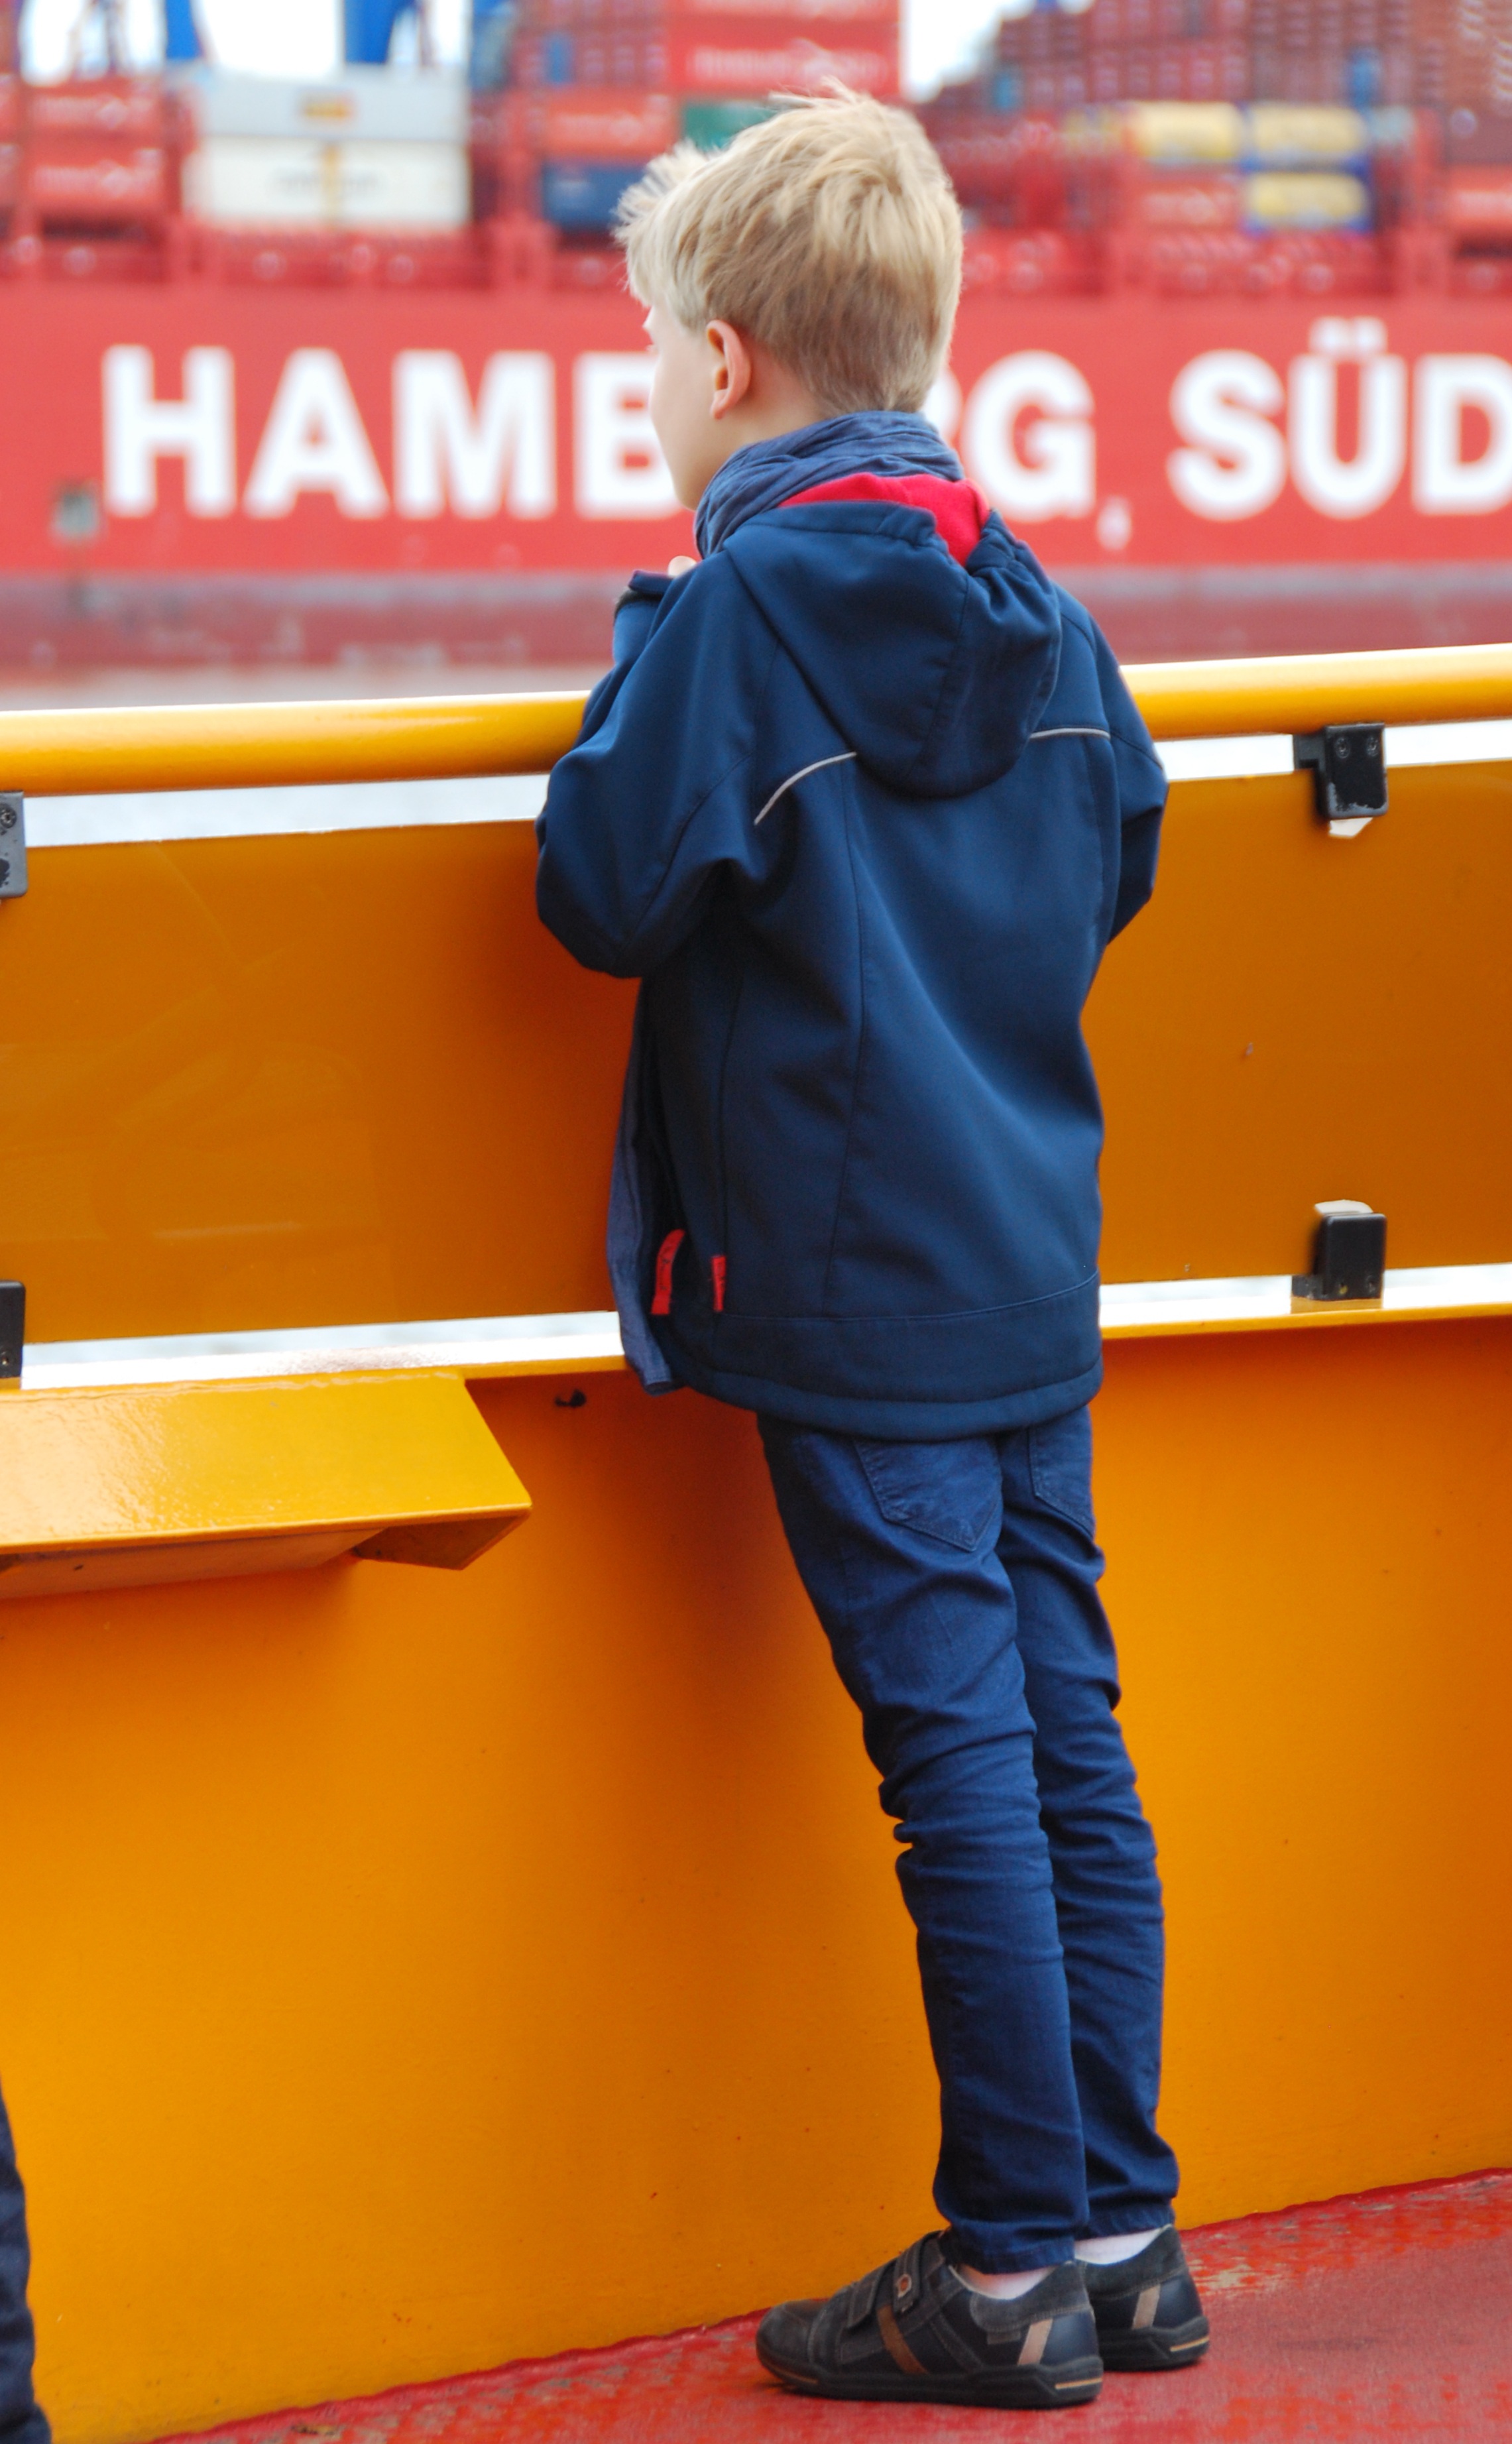
boy, red, child, port, curiosity, ferry, toddler, hamburg, longing, wide world